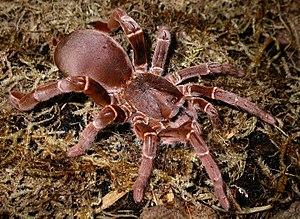
Pelinobius muticus, unique représentant du genre Pelinobius, est une espèce d'araignées mygalomorphes de la famille des Theraphosidae.